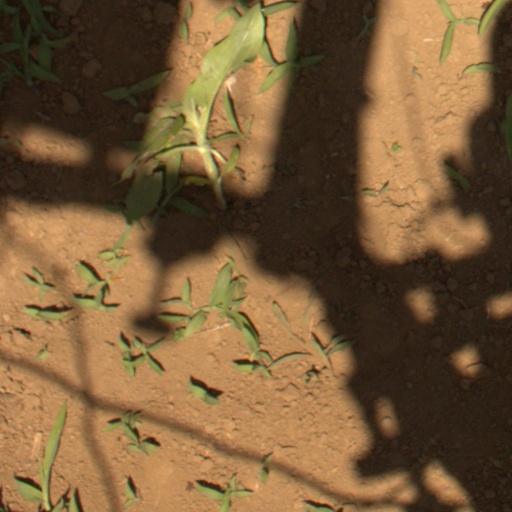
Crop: Jerusalem artichoke